Pile Cloth Media Filtration

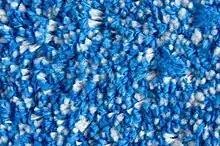
Pile cloth fabric applied as filter medium for water and wastewater treatment

Today, pile cloth media are used as filter media, which is the reason for the name of the process. Woven pile clothes have a multidimensional structure consisting of a filter-active fluidizable pile layer and a non-filter-active backing. The backing, made of continuous filament with large non-filter-active pores, serves as a support for the pile layer, which is composed of multiple superimposed filaments or fibers woven into the backing. The solids retention of the pile cloth media is determined only by the pile layer. The finer the individual of the pile layer, the higher the solids retention and the smaller the particles that can be separated. Pile cloth media can be defined, among other parameters, by the length of the erected pile [mm], the diameter of the individual filaments [μm], the of the pile layer [m²/m²], the specific weight per unit area of the pile cloth media [g/m²] and the size of the flow-relevant pores [mm] of the backing. A defined pore size for pile cloth media or the pile layer does not exist by definition.